Commonwealth Games

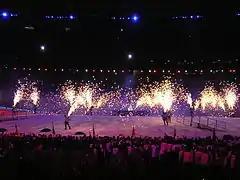
Opening ceremony of the 2006 Commonwealth Games at Melbourne

The Commonwealth Games Federation (CGF) is the international organisation responsible for the direction and control of the Commonwealth Games and Commonwealth Youth Games, and is the foremost authority in matters relating to the games. The Commonwealth House in London, England hosts the headquarters of CGF. The Commonwealth House also hosts the headquarters of the Royal Commonwealth Society and the Commonwealth Local Government Forum.